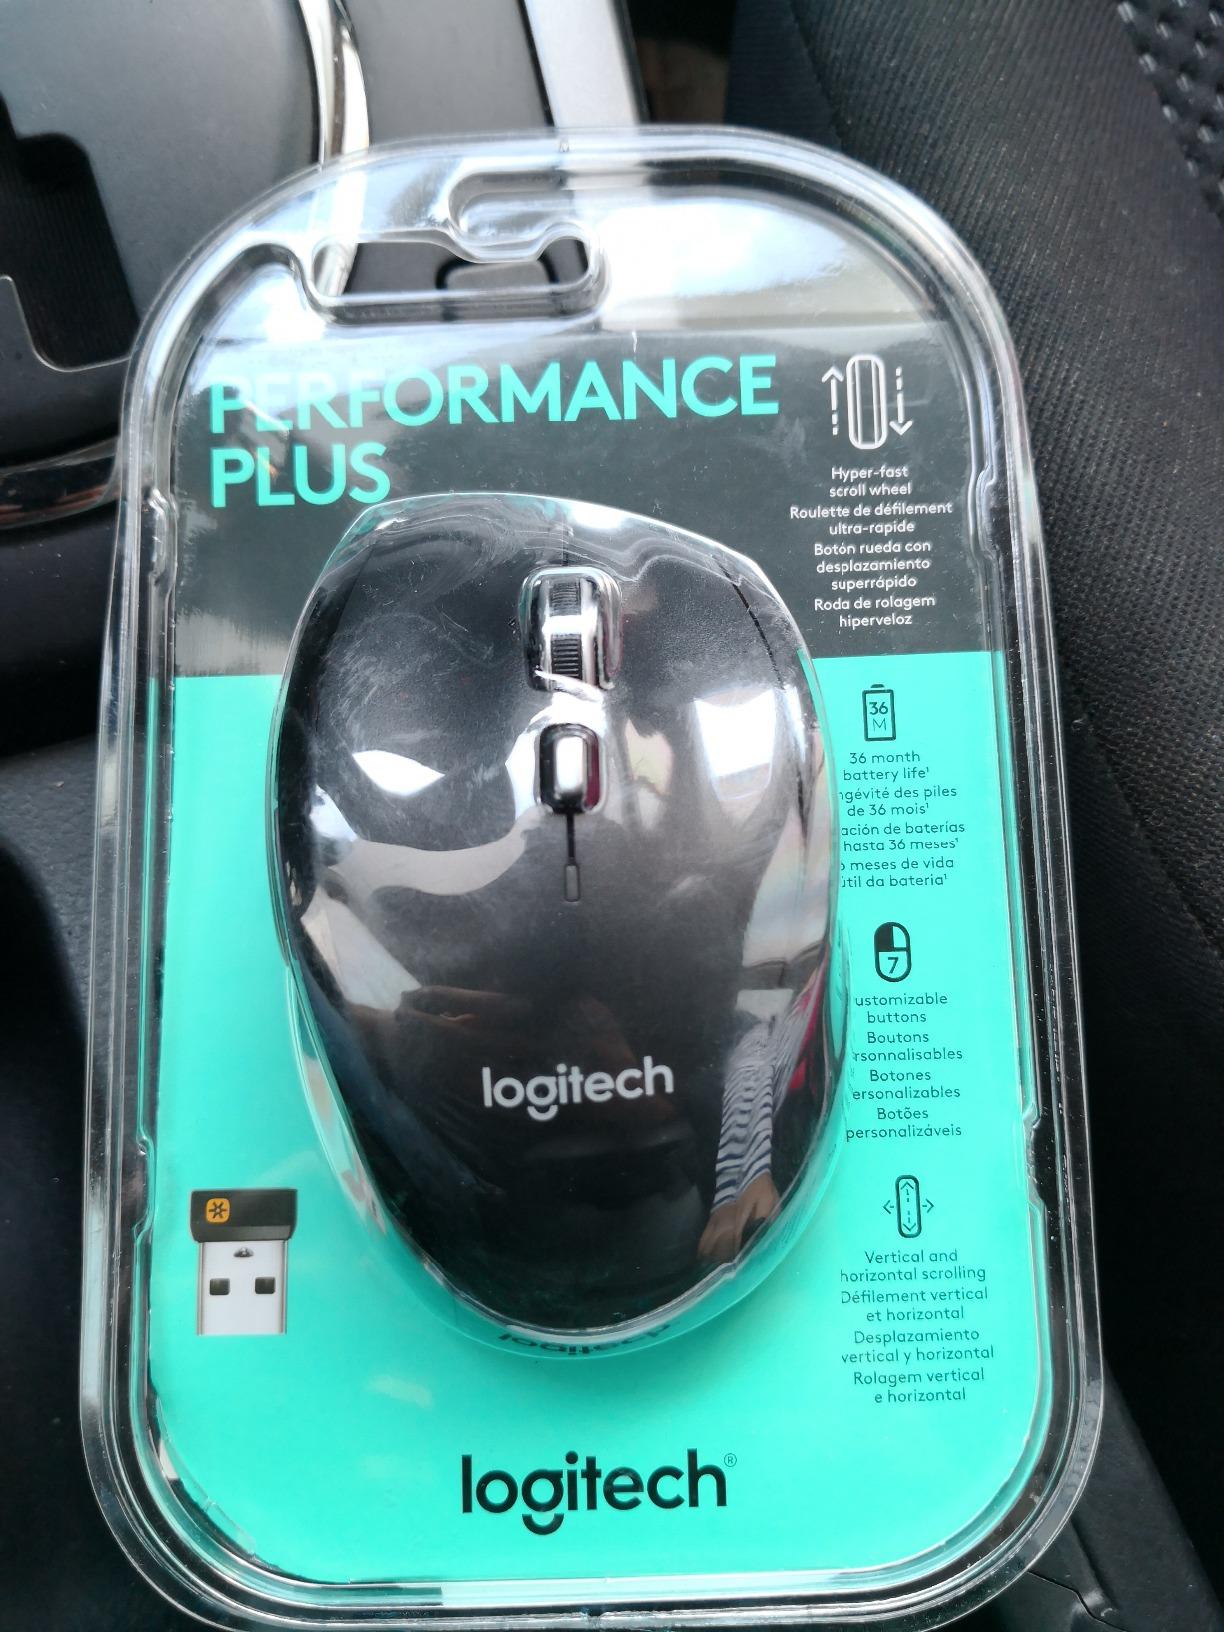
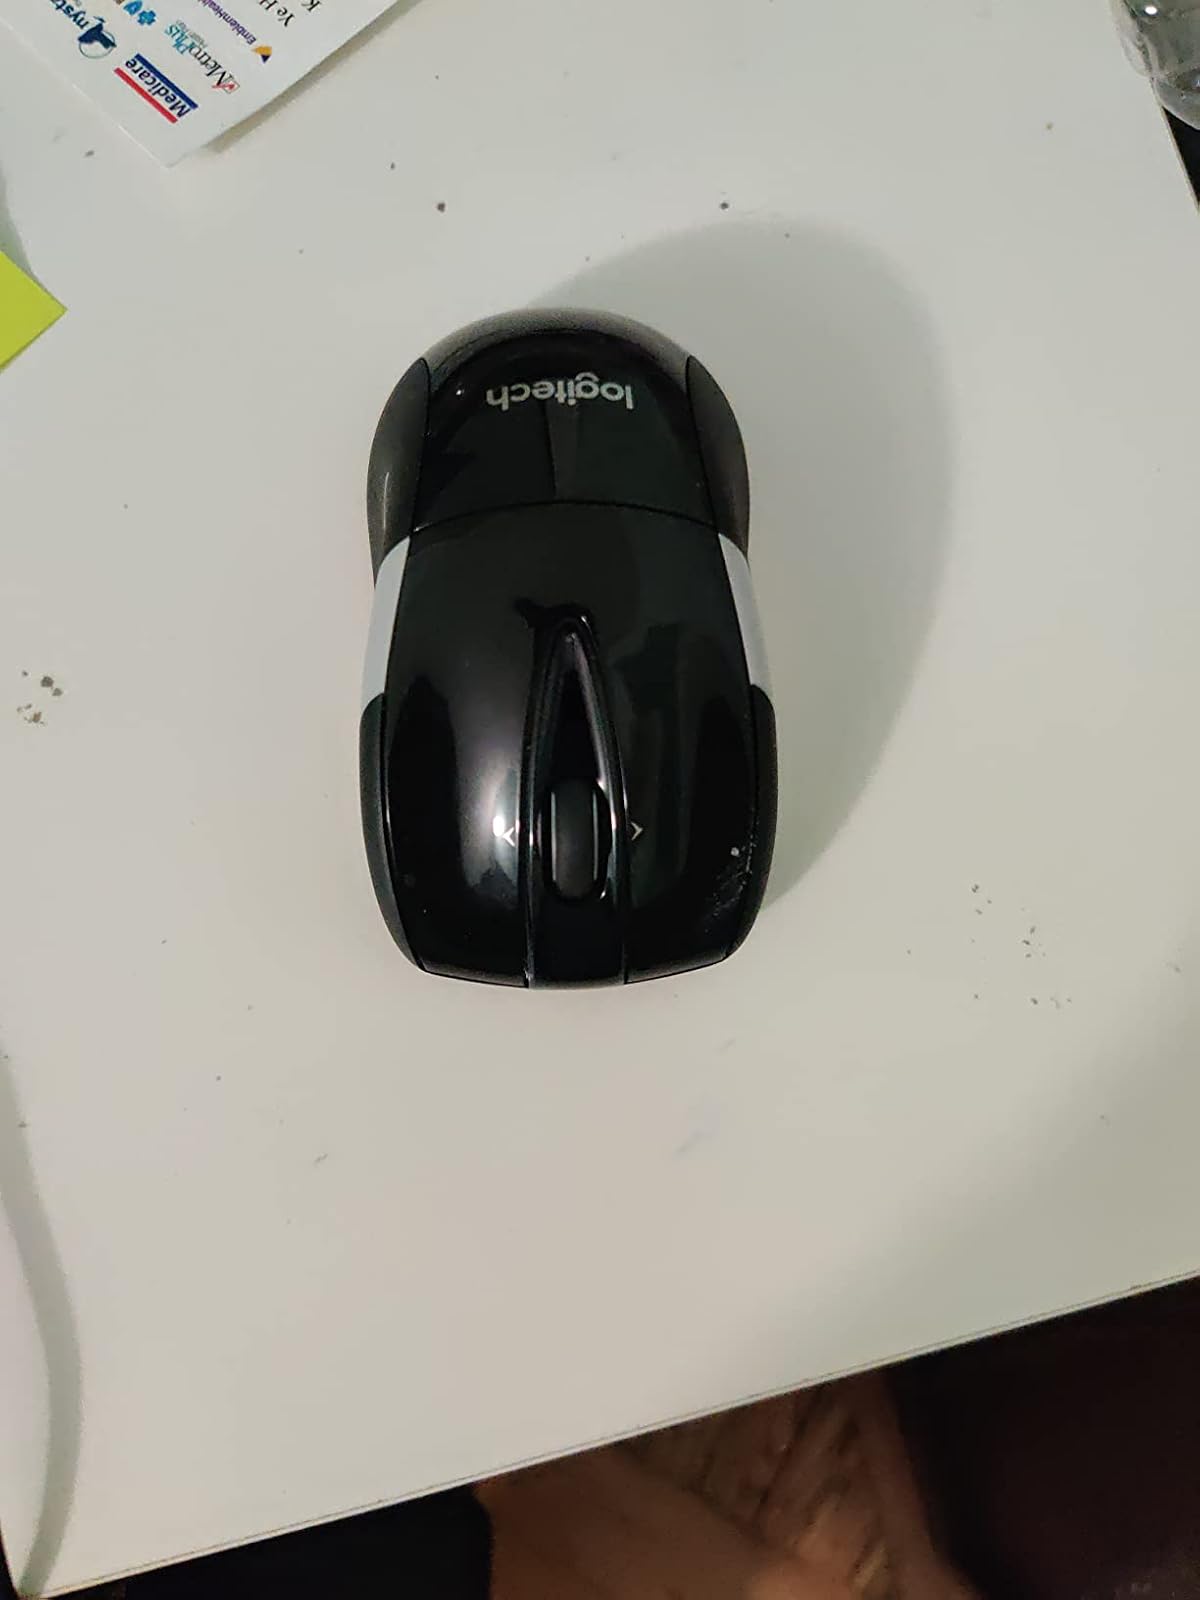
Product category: mouse
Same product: no